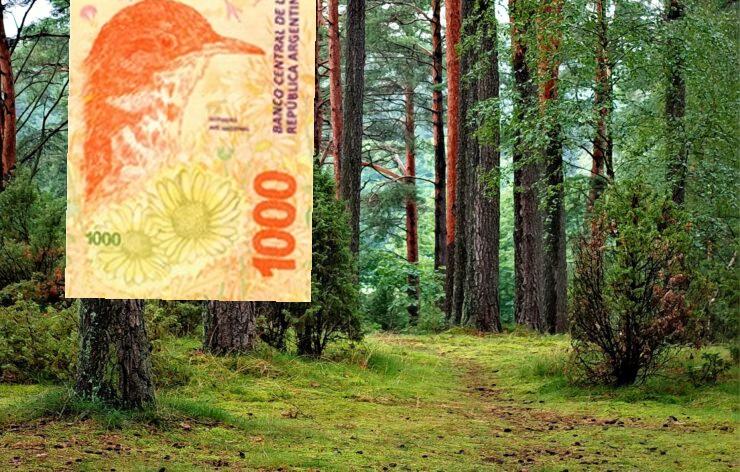
Denominación: 1000